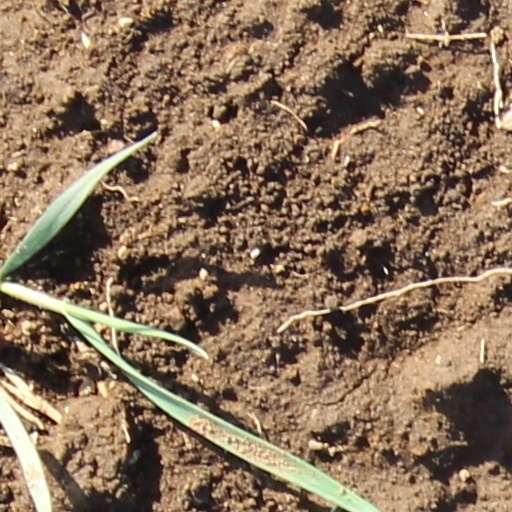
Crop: wheat